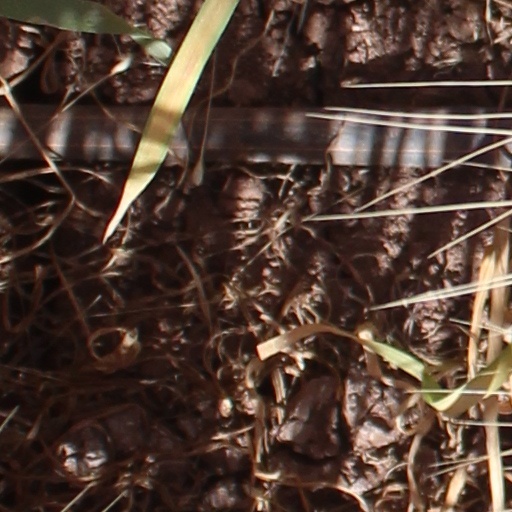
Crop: wheat